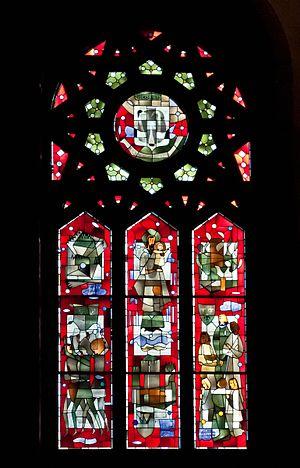
Oratoire Saint-Joseph du Mont-Royal, 3800, chemin Queen Mary, (Canada). (Protection LHN. Voir la liste des lieux patrimoniaux de Montréal pour plus de détails).
Marius Plamondon est né en 1914 et mort en 1976 dans la ville de Québec, où il a aussi vécu. Il est un artiste canadien, ayant travaillé principalement dans le domaine de la sculpture et du vitrail.